Bang Bang (My Baby Shot Me Down)

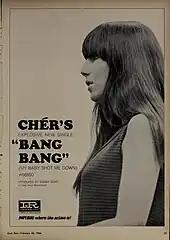
"Cashbox" advertisement, February 26, 1966

Nancy Sinatra recorded one of the best-known covers of the song, for her 1966 album "How Does That Grab You?" Featuring haunting tremolo guitar played by her arranger, Billy Strange, Sinatra's version had a resurgence in popularity when it was used by Quentin Tarantino over the opening credits of his 2003 film "Kill Bill Volume 1". In the sequence preceding the credits, Tarantino created a literal, bloody interpretation of the song's chorus and its third verse, about a wedding day. The song also appears on the film's soundtrack album.